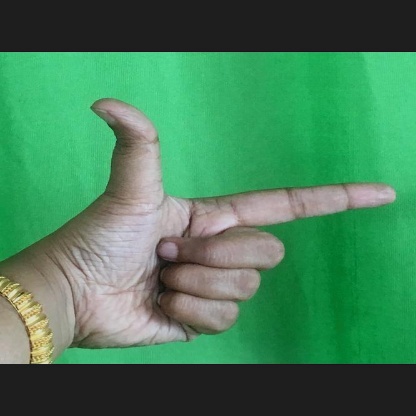
Mudra: Chandrakala